Acjacheme

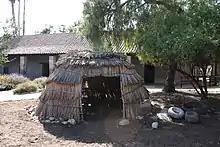
An Acjachemen dwelling replica located on the grounds of Mission San Juan Capistrano (Photo taken in 2008).

Acjacheme ("a heap of animated things") was an Acjachemen village that was closely situated to the mother village of Putuidem in what is now San Juan Capistrano, California. The Spanish missionaries constructed Mission San Juan Capistrano less than 60 yards from the village in 1776. "Acjachemen" is a pluralization of the word "Acjacheme", and became the moniker for the people overall after the mission period.